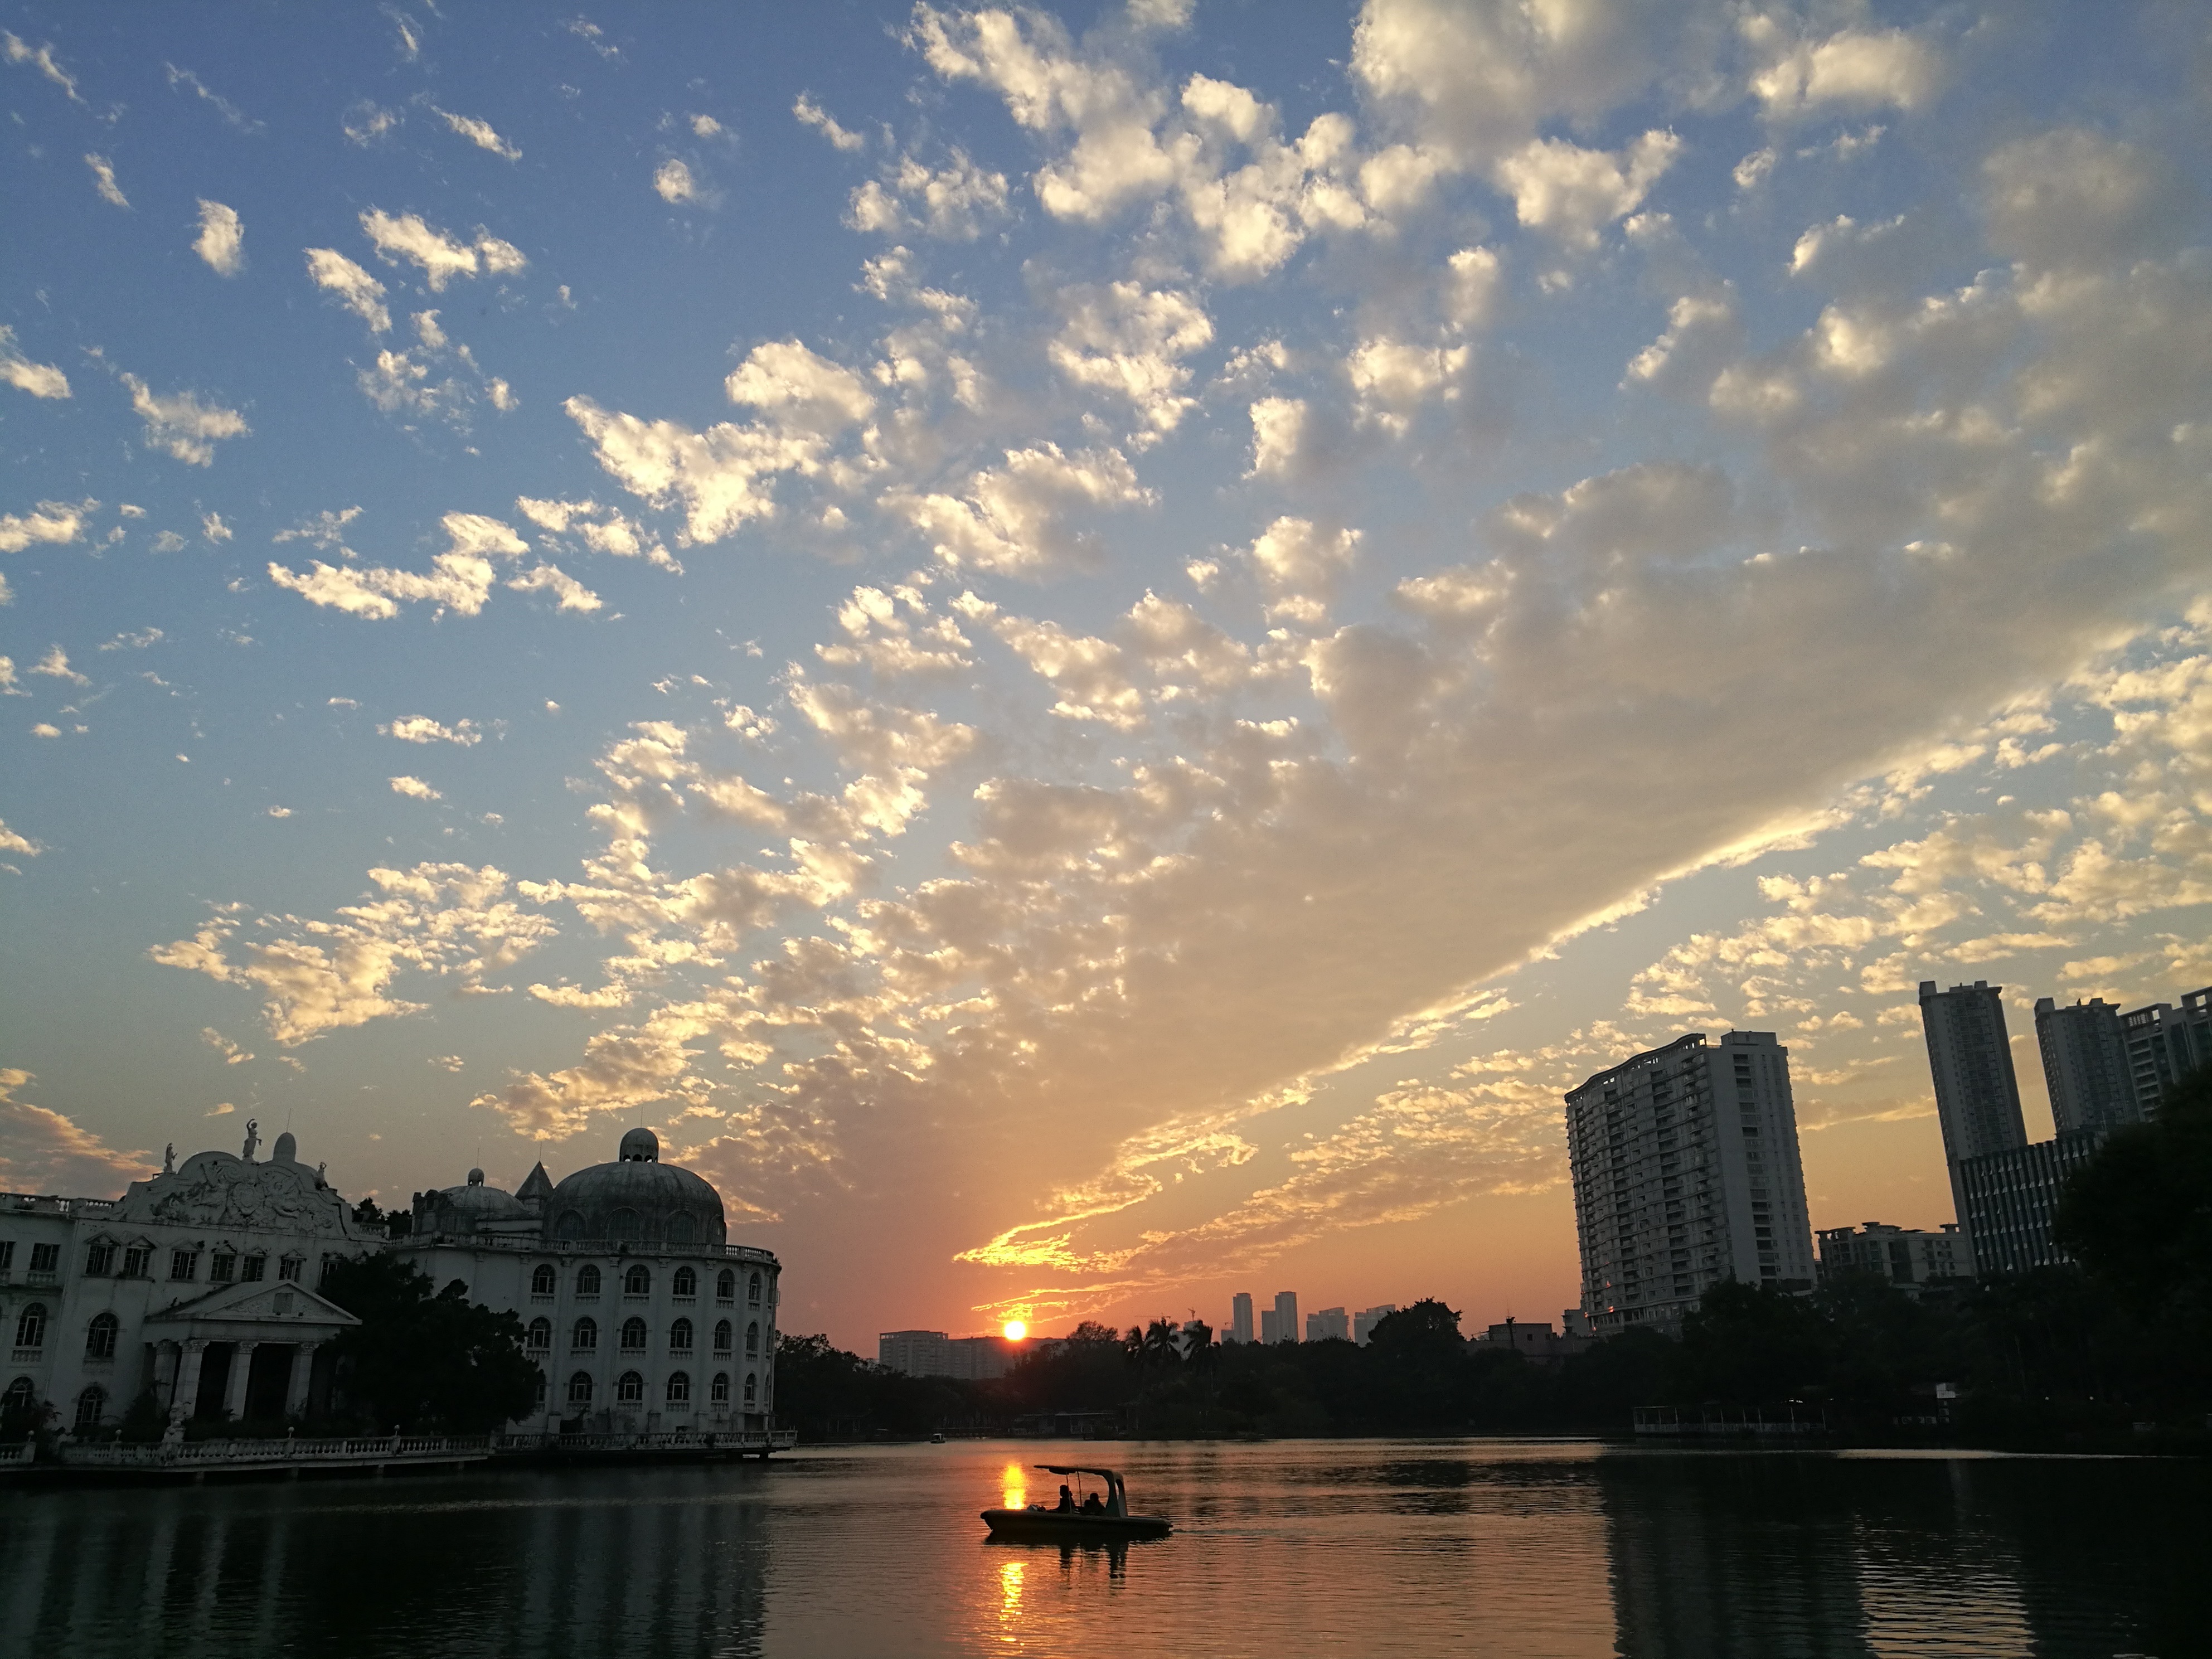
horizon, cloud, sky, sun, sunrise, sunset, skyline, sunlight, morning, dawn, river, cityscape, dusk, evening, reflection, afterglow, meteorological phenomenon